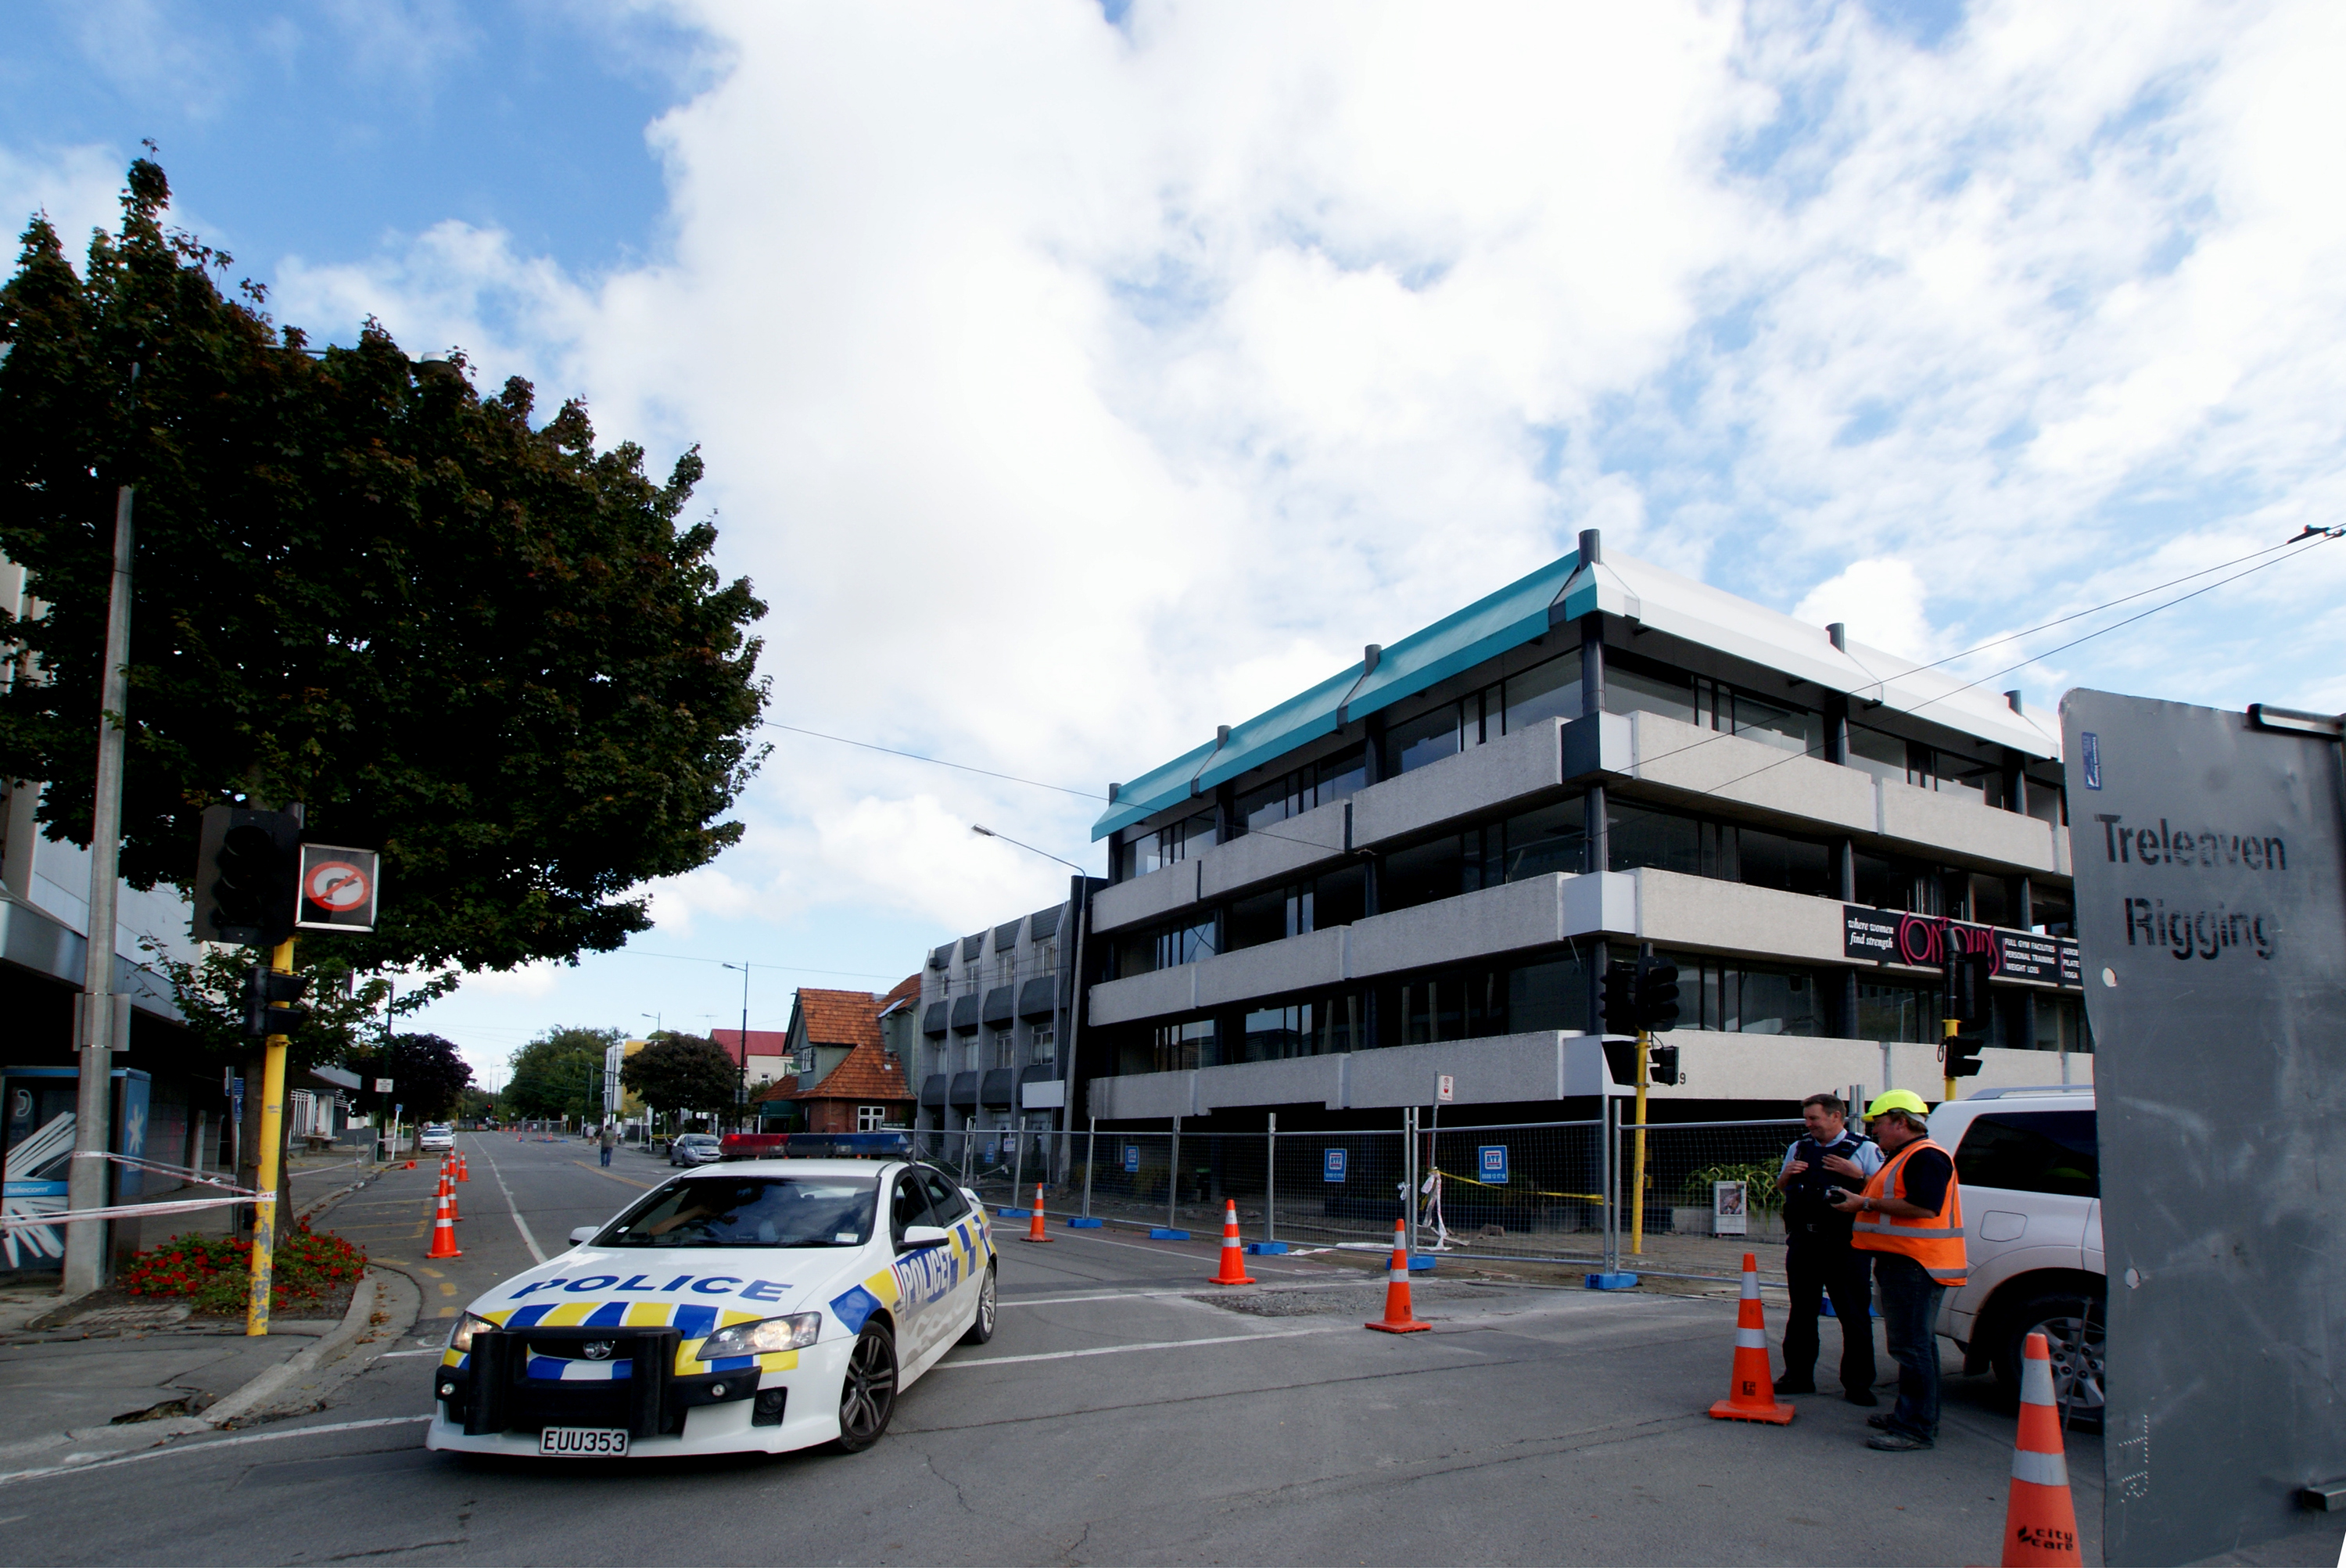
car, downtown, transport, vehicle, broken, public transport, ruins, newzealand, earthquake, seismic, neighbourhood, urban area, residential area